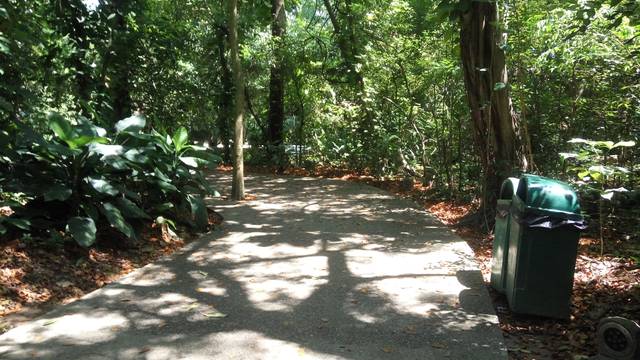
Region: Mexico
Coordinates: 18.0, -92.935